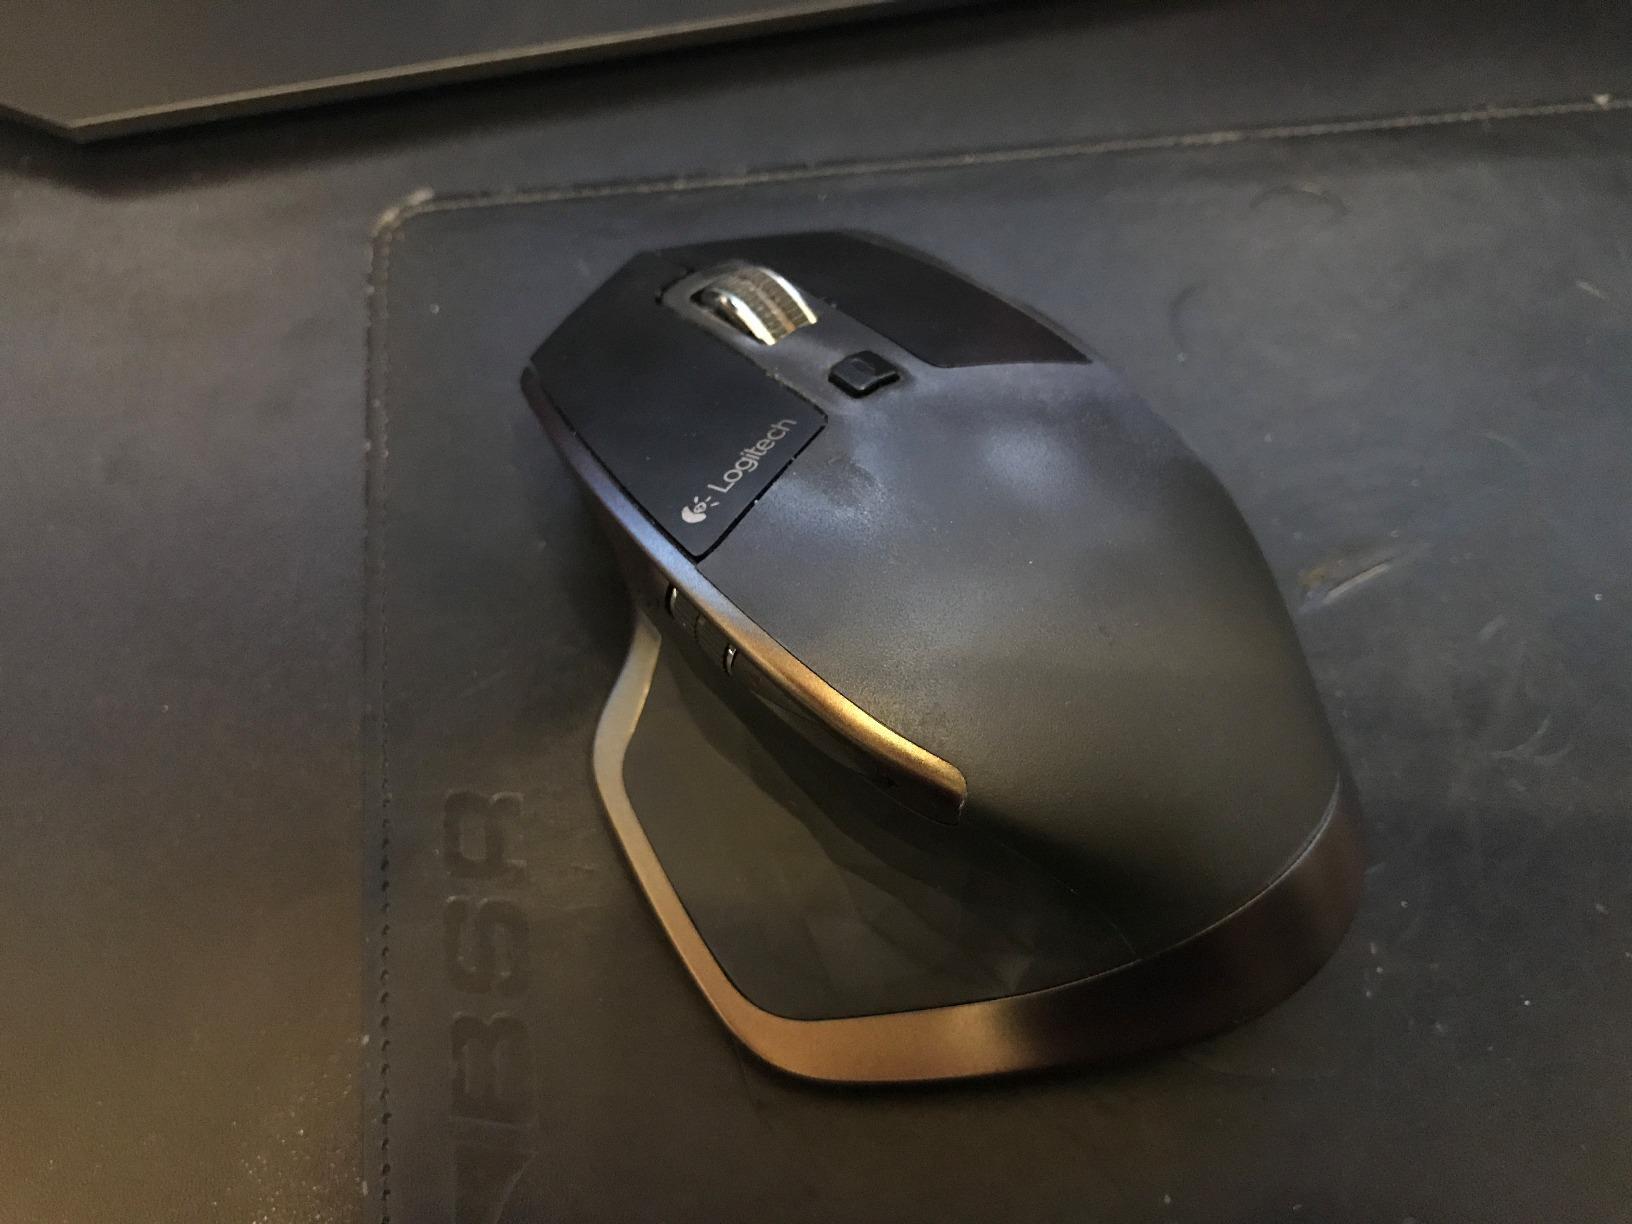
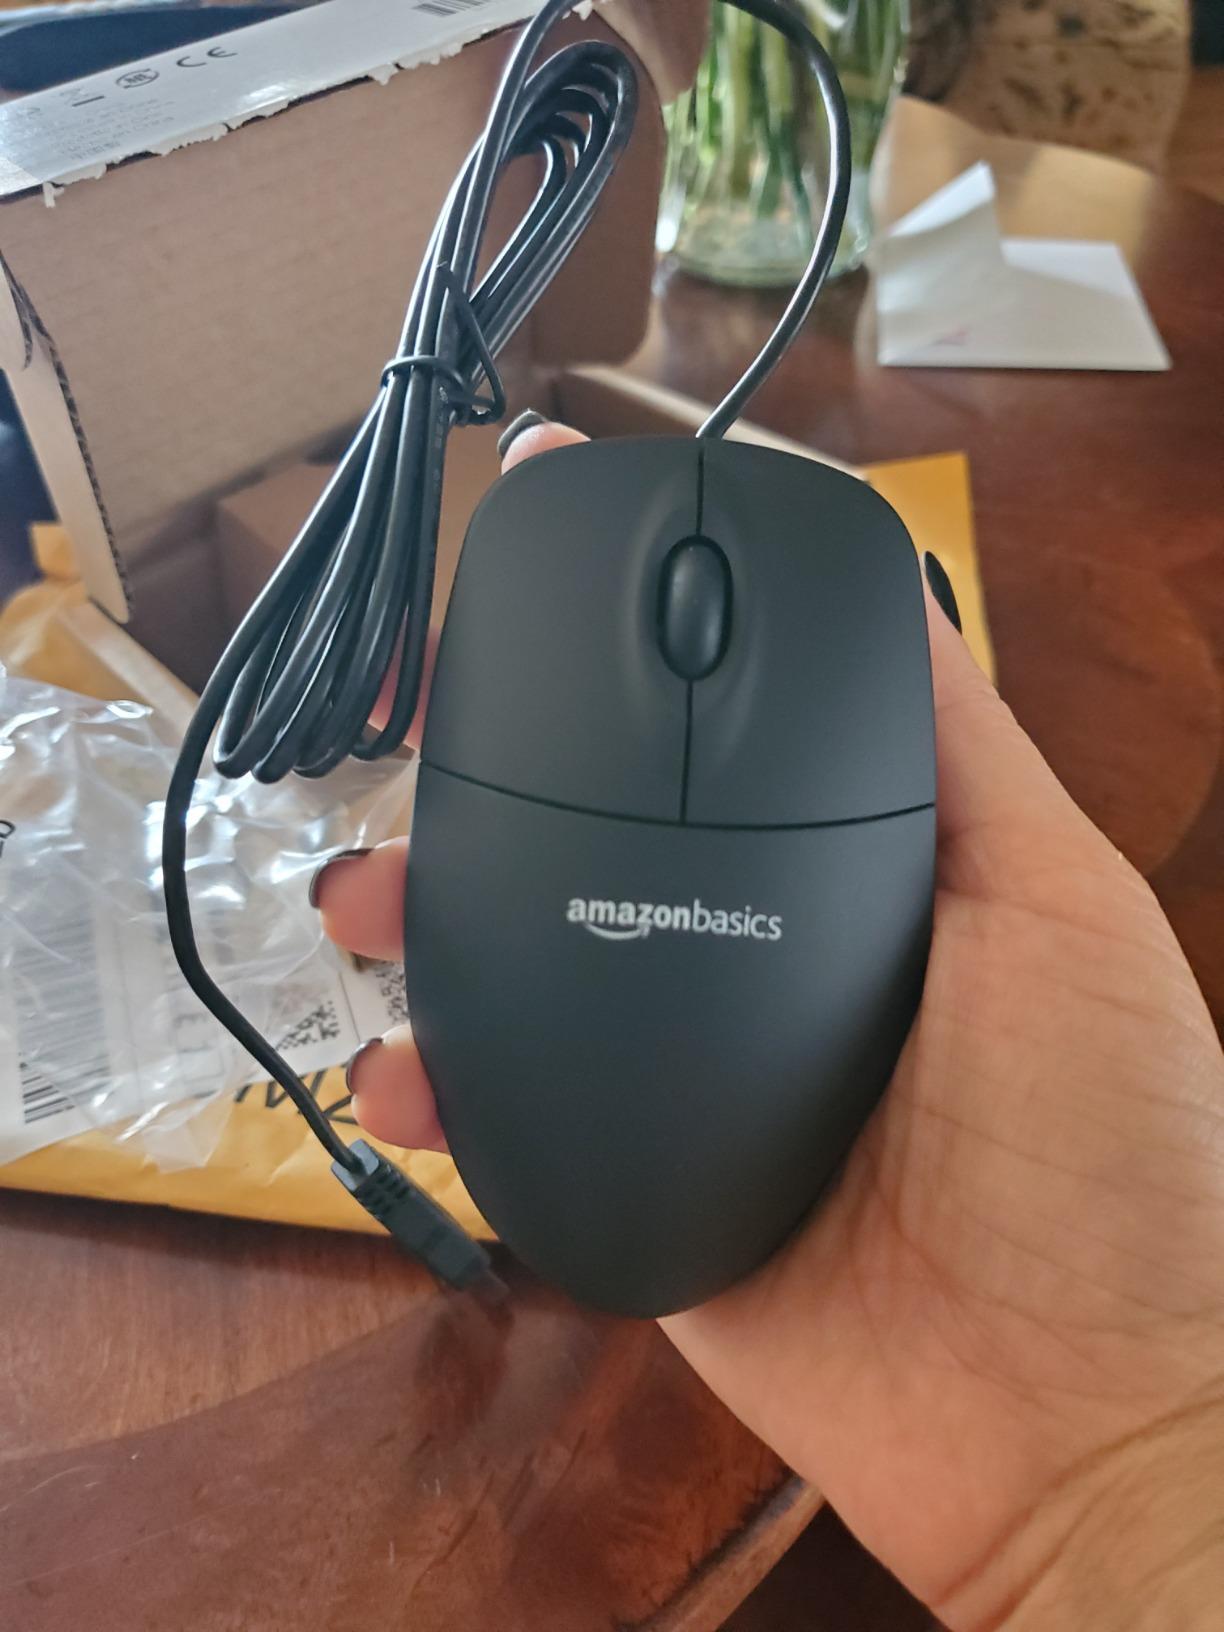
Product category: mouse
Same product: no